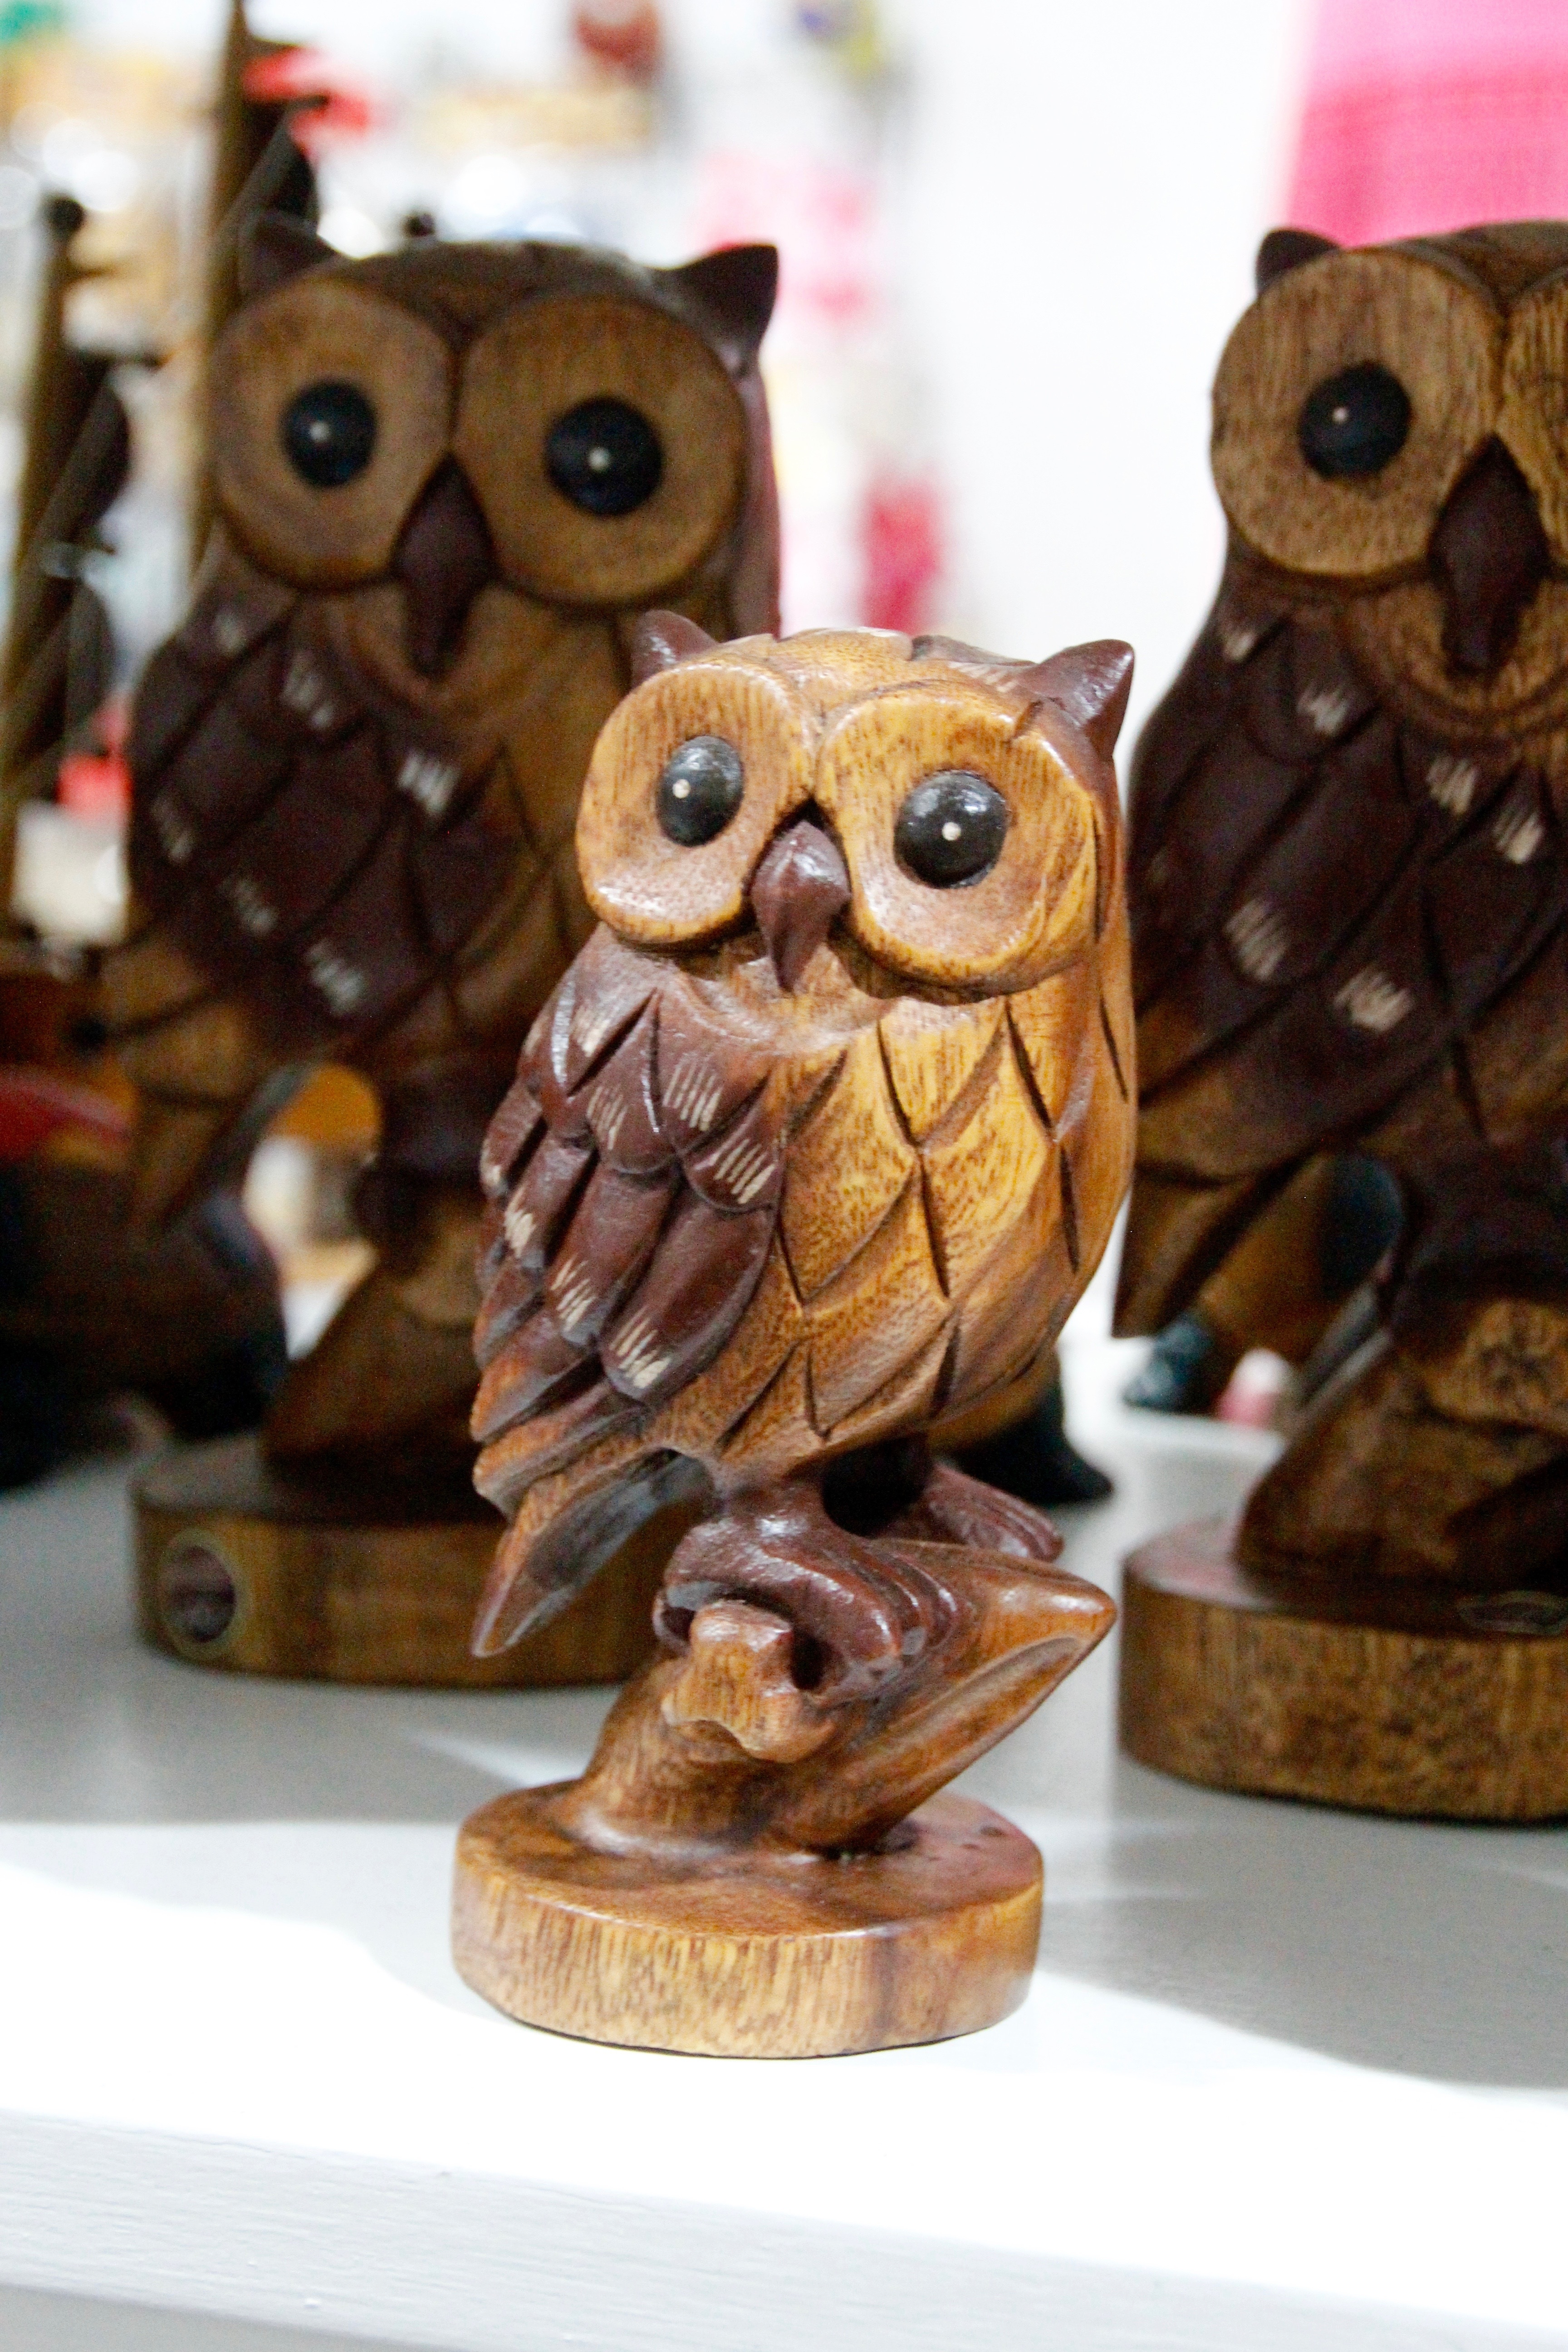
bird, wood, food, dessert, owl, feather, raptor, plumage, bird of prey, birds, art, carving, falconry, flavor, eagle owl, night active, eurasian eagle european owl, lighted eyes, young eagle owls, uhunest, eurasian eagle siberian owl